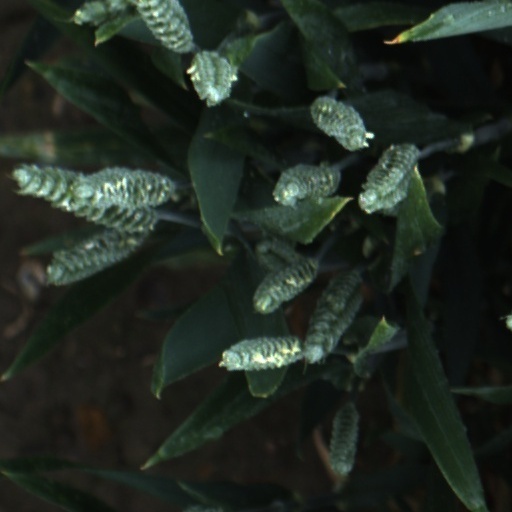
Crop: wheat